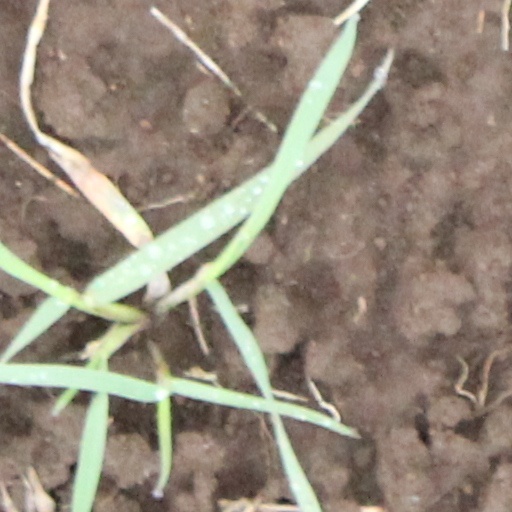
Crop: wheat